Klosterneuburg

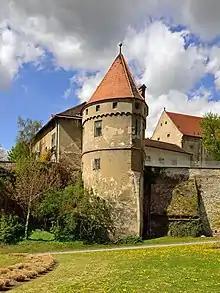
Monastery and town walls

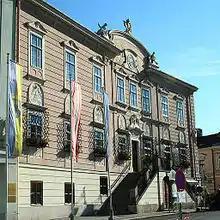
Town hall

In 1113 it became the residence[after Melk] of the Babenberg margrave Leopold III, the later patron saint of Austria. In 1114 Leopold, son-in-law of the Salian emperor Henry IV by his marriage with Agnes of Wailingen, had a princely castle erected together with a collegiate church on a hill rising directly from the banks of the Danube, which he transferred to Augustinian canons in 1133. This order is one of the oldest and richest of its kind in Austria; it owned much of the land upon which today the north-western suburbs of Vienna stand. Later, Duke Leopold VI of Austria (d. 1230) also had his residence there during parts of his reign. It was also here where Leopold VI's eldest son climbed a tree, fell and died. The monastery complex include the old chapel of 1318, with Leopold's tomb and the Verdun Altar, dating from the 12th century, the treasury and relic-chamber, the library with 30,000 volumes and numerous manuscripts, the picture gallery, the collection of coins, the theological hall, and the winecellar, containing an immense tun like that at Heidelberg.